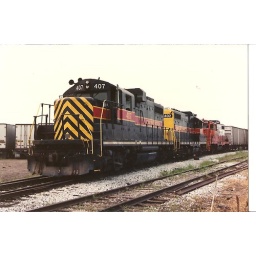
IAIS road train in 1990